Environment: real
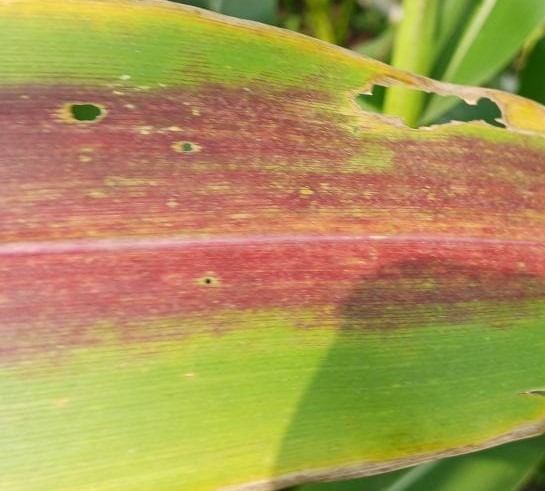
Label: phosphorus_deficiency